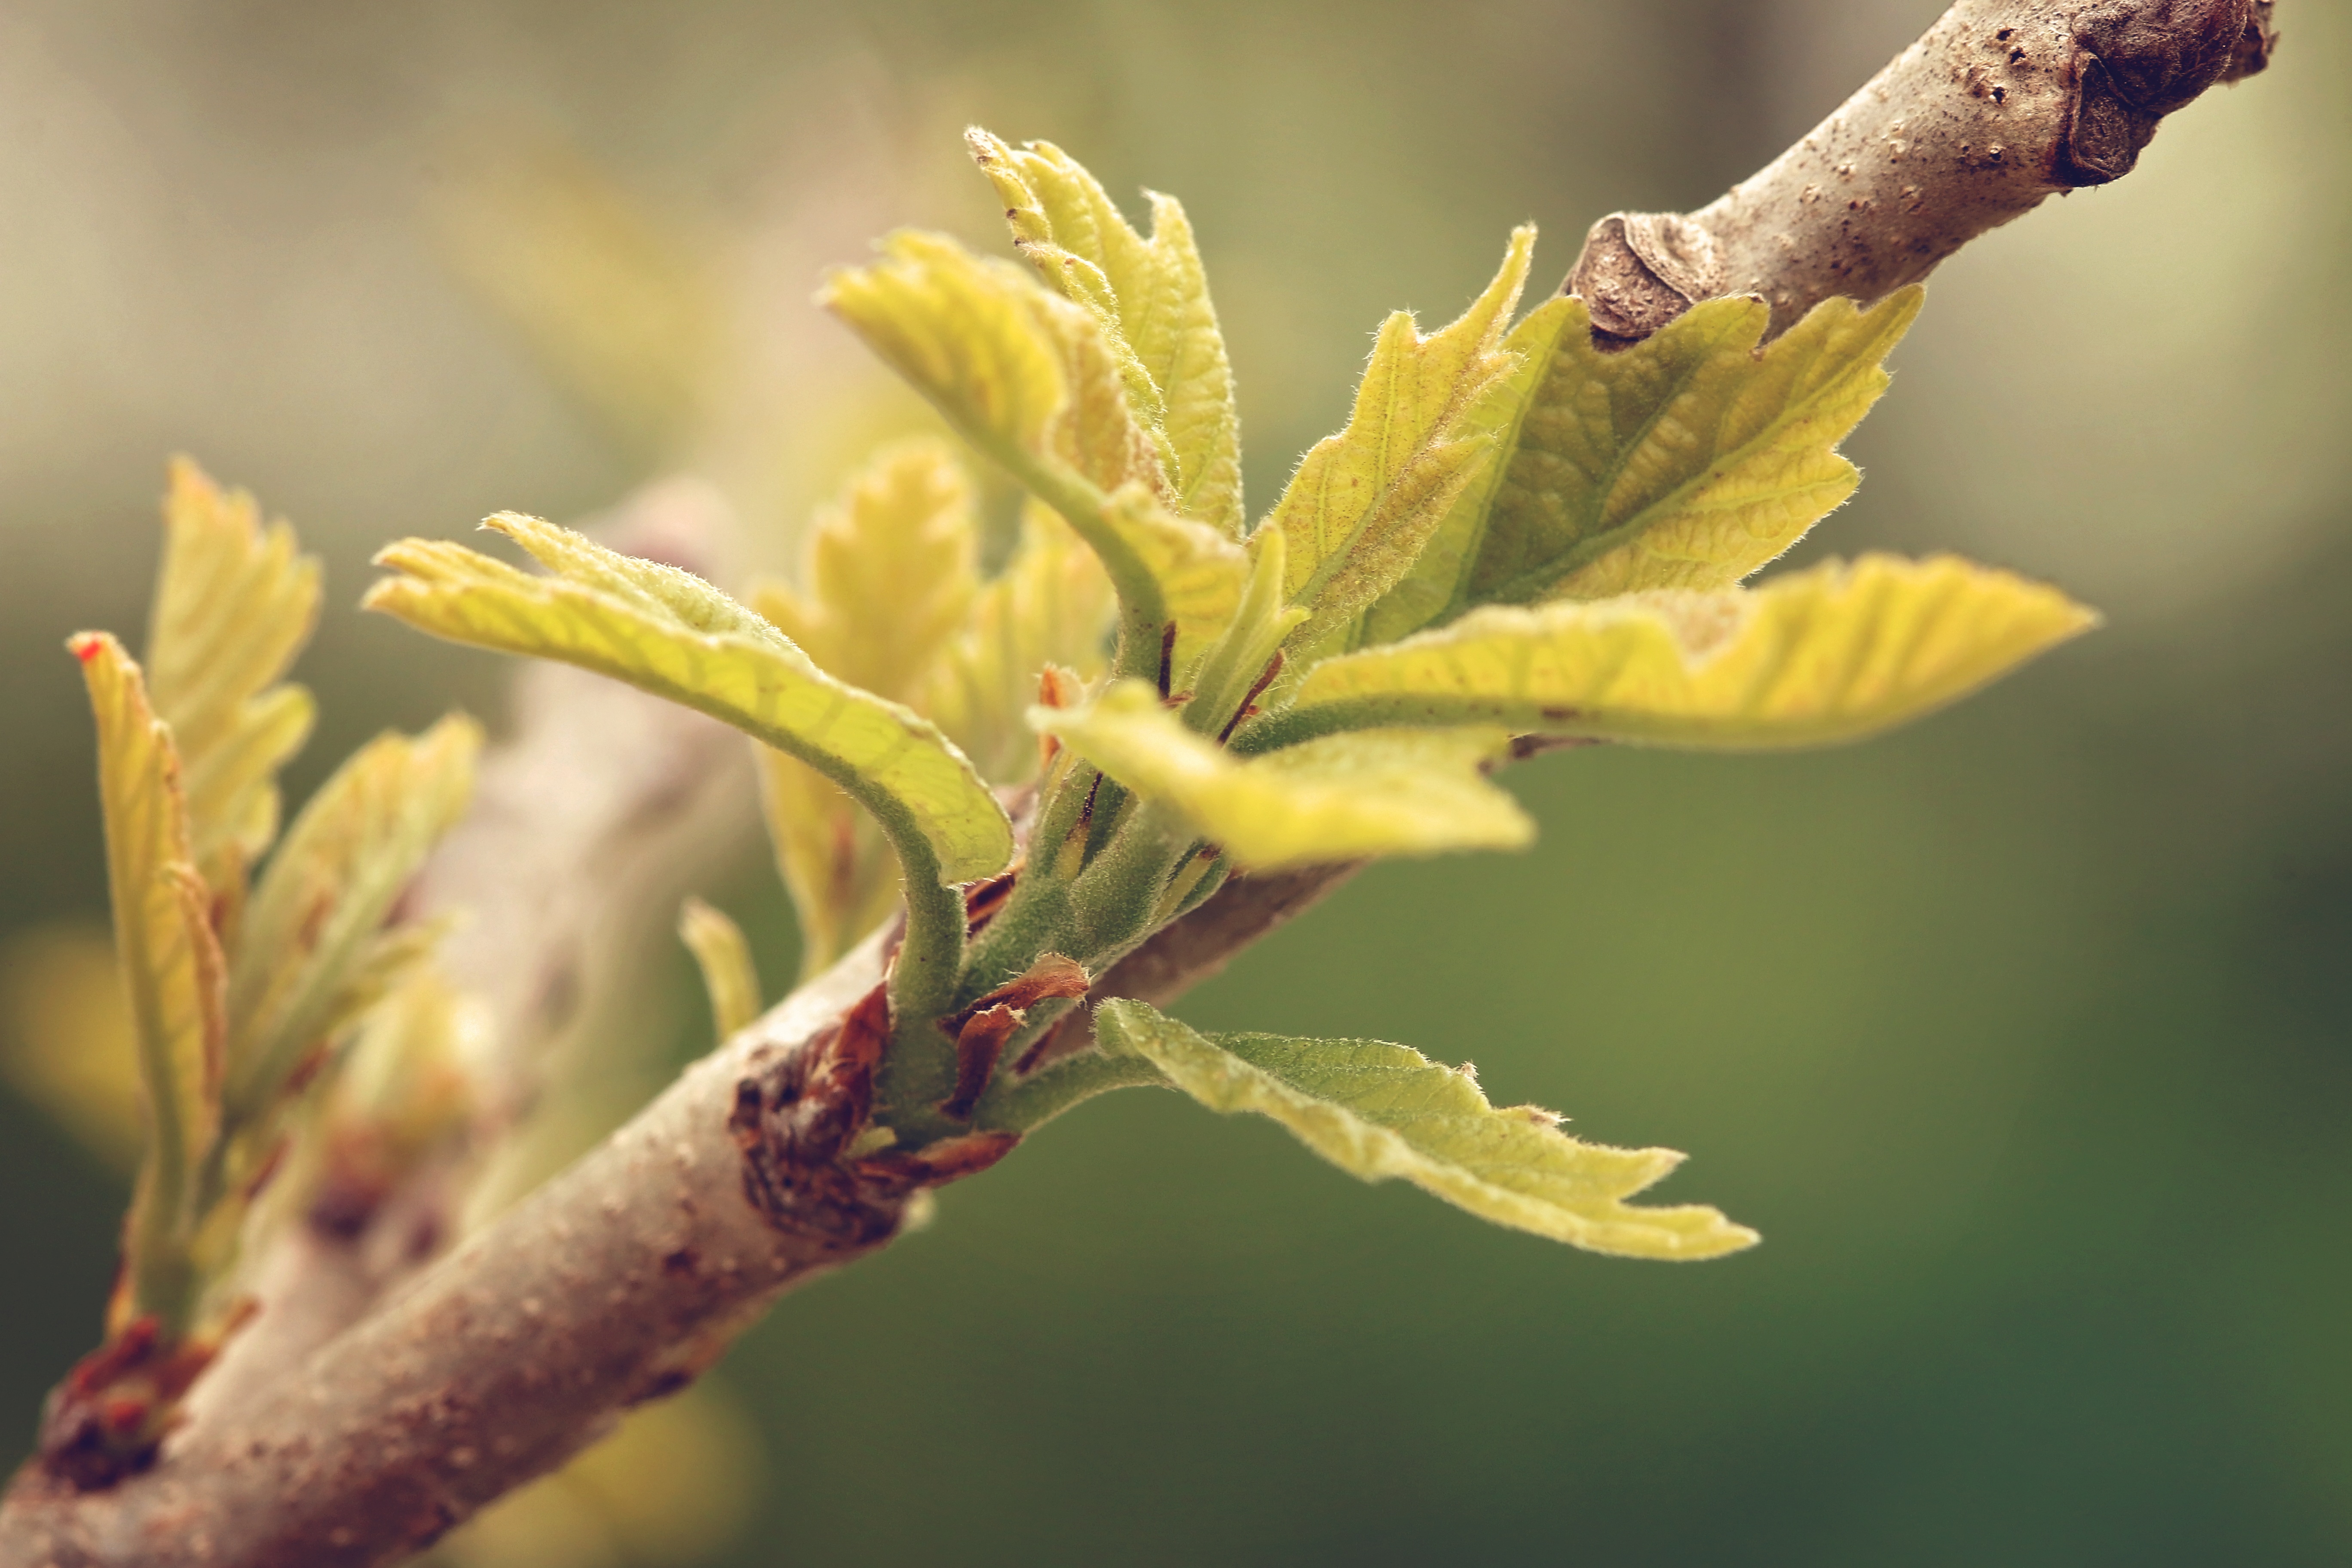
landscape, tree, nature, outdoor, branch, blossom, plant, photography, leaf, flower, bloom, spring, green, produce, scenic, color, autumn, fresh, botany, blooming, yellow, garden, flora, season, twig, close up, leaves, sunny, shrub, beautiful, springtime, bud, macro photography, flowering plant, plant stem, woody plant, land plant, thorns spines and prickles